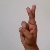
The image shows a hand gesture representing the letter 'R' in Indian Sign Language.